Varfell

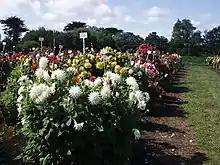
The National Collection of Dahlias at Varfell

Varfell is a hamlet within the parish of Ludgvan, Cornwall, UK. Varfell Farm is the world's largest producers of daffodil bulbs.